Raúl Chapado

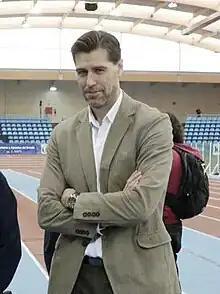
Raúl Chapado in 2017.

Raúl Chapado (born 4 May 1970 in Ávila) is a retired male triple jumper from Spain. His personal best was 16.83 metres, achieved in August 1997 in Rovereto. He had a better indoor personal best, of 16.87 metres. This was a national record at the time. He is the president of the Royal Spanish Athletics Federation.